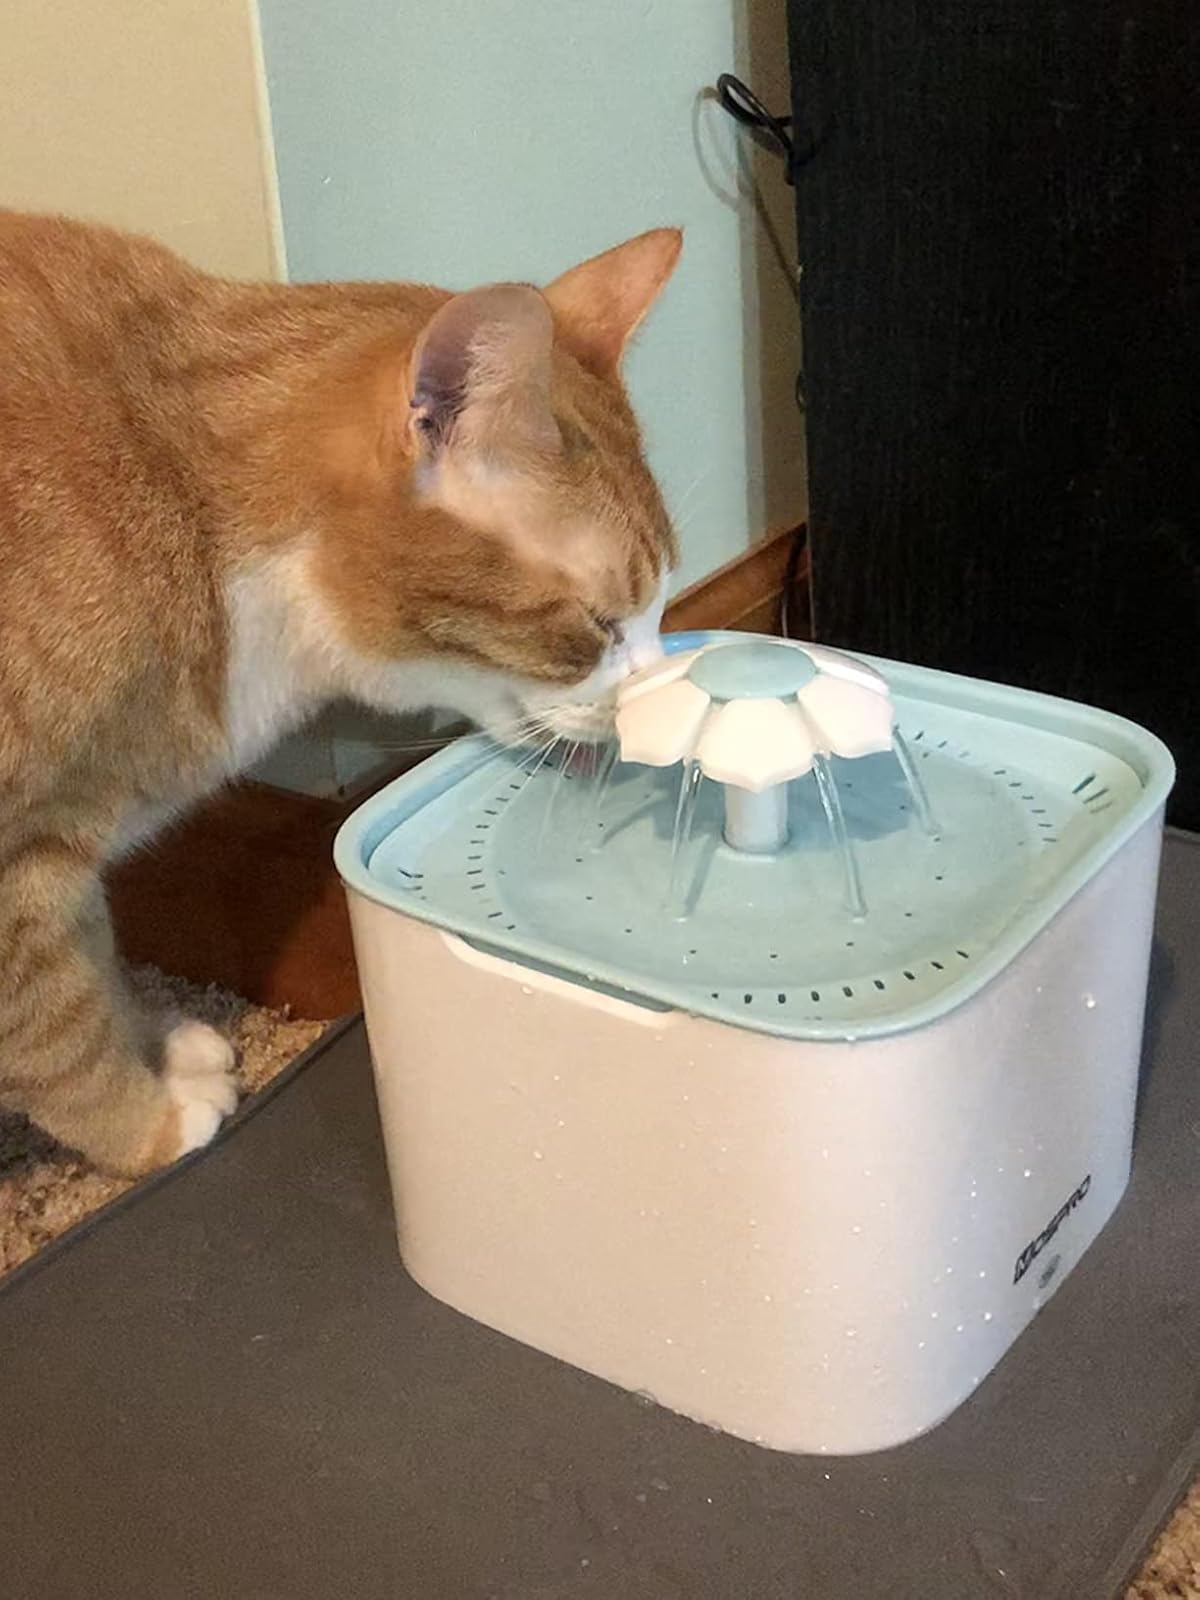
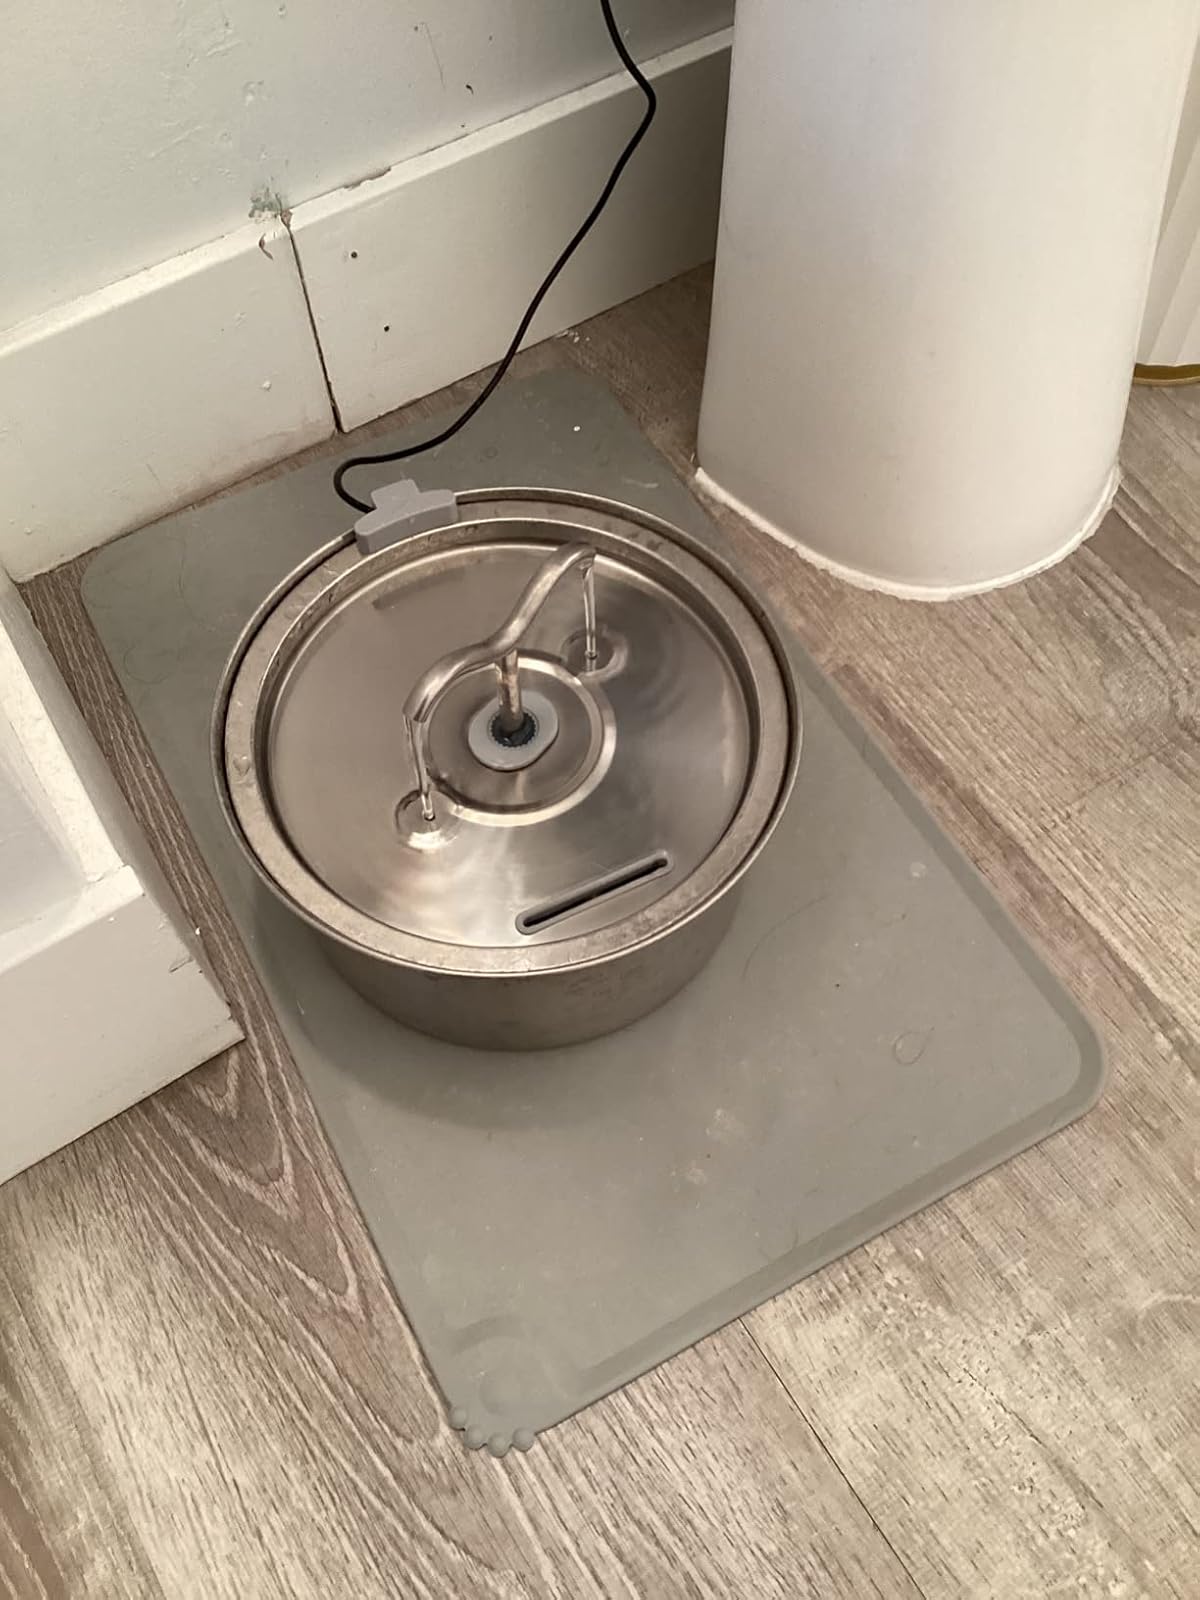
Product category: items_bowl
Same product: no